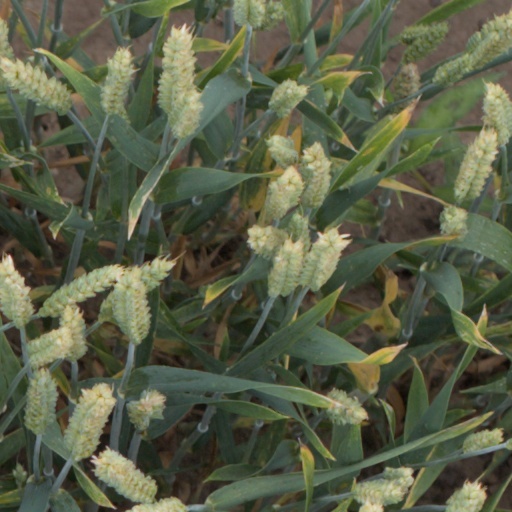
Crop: wheat